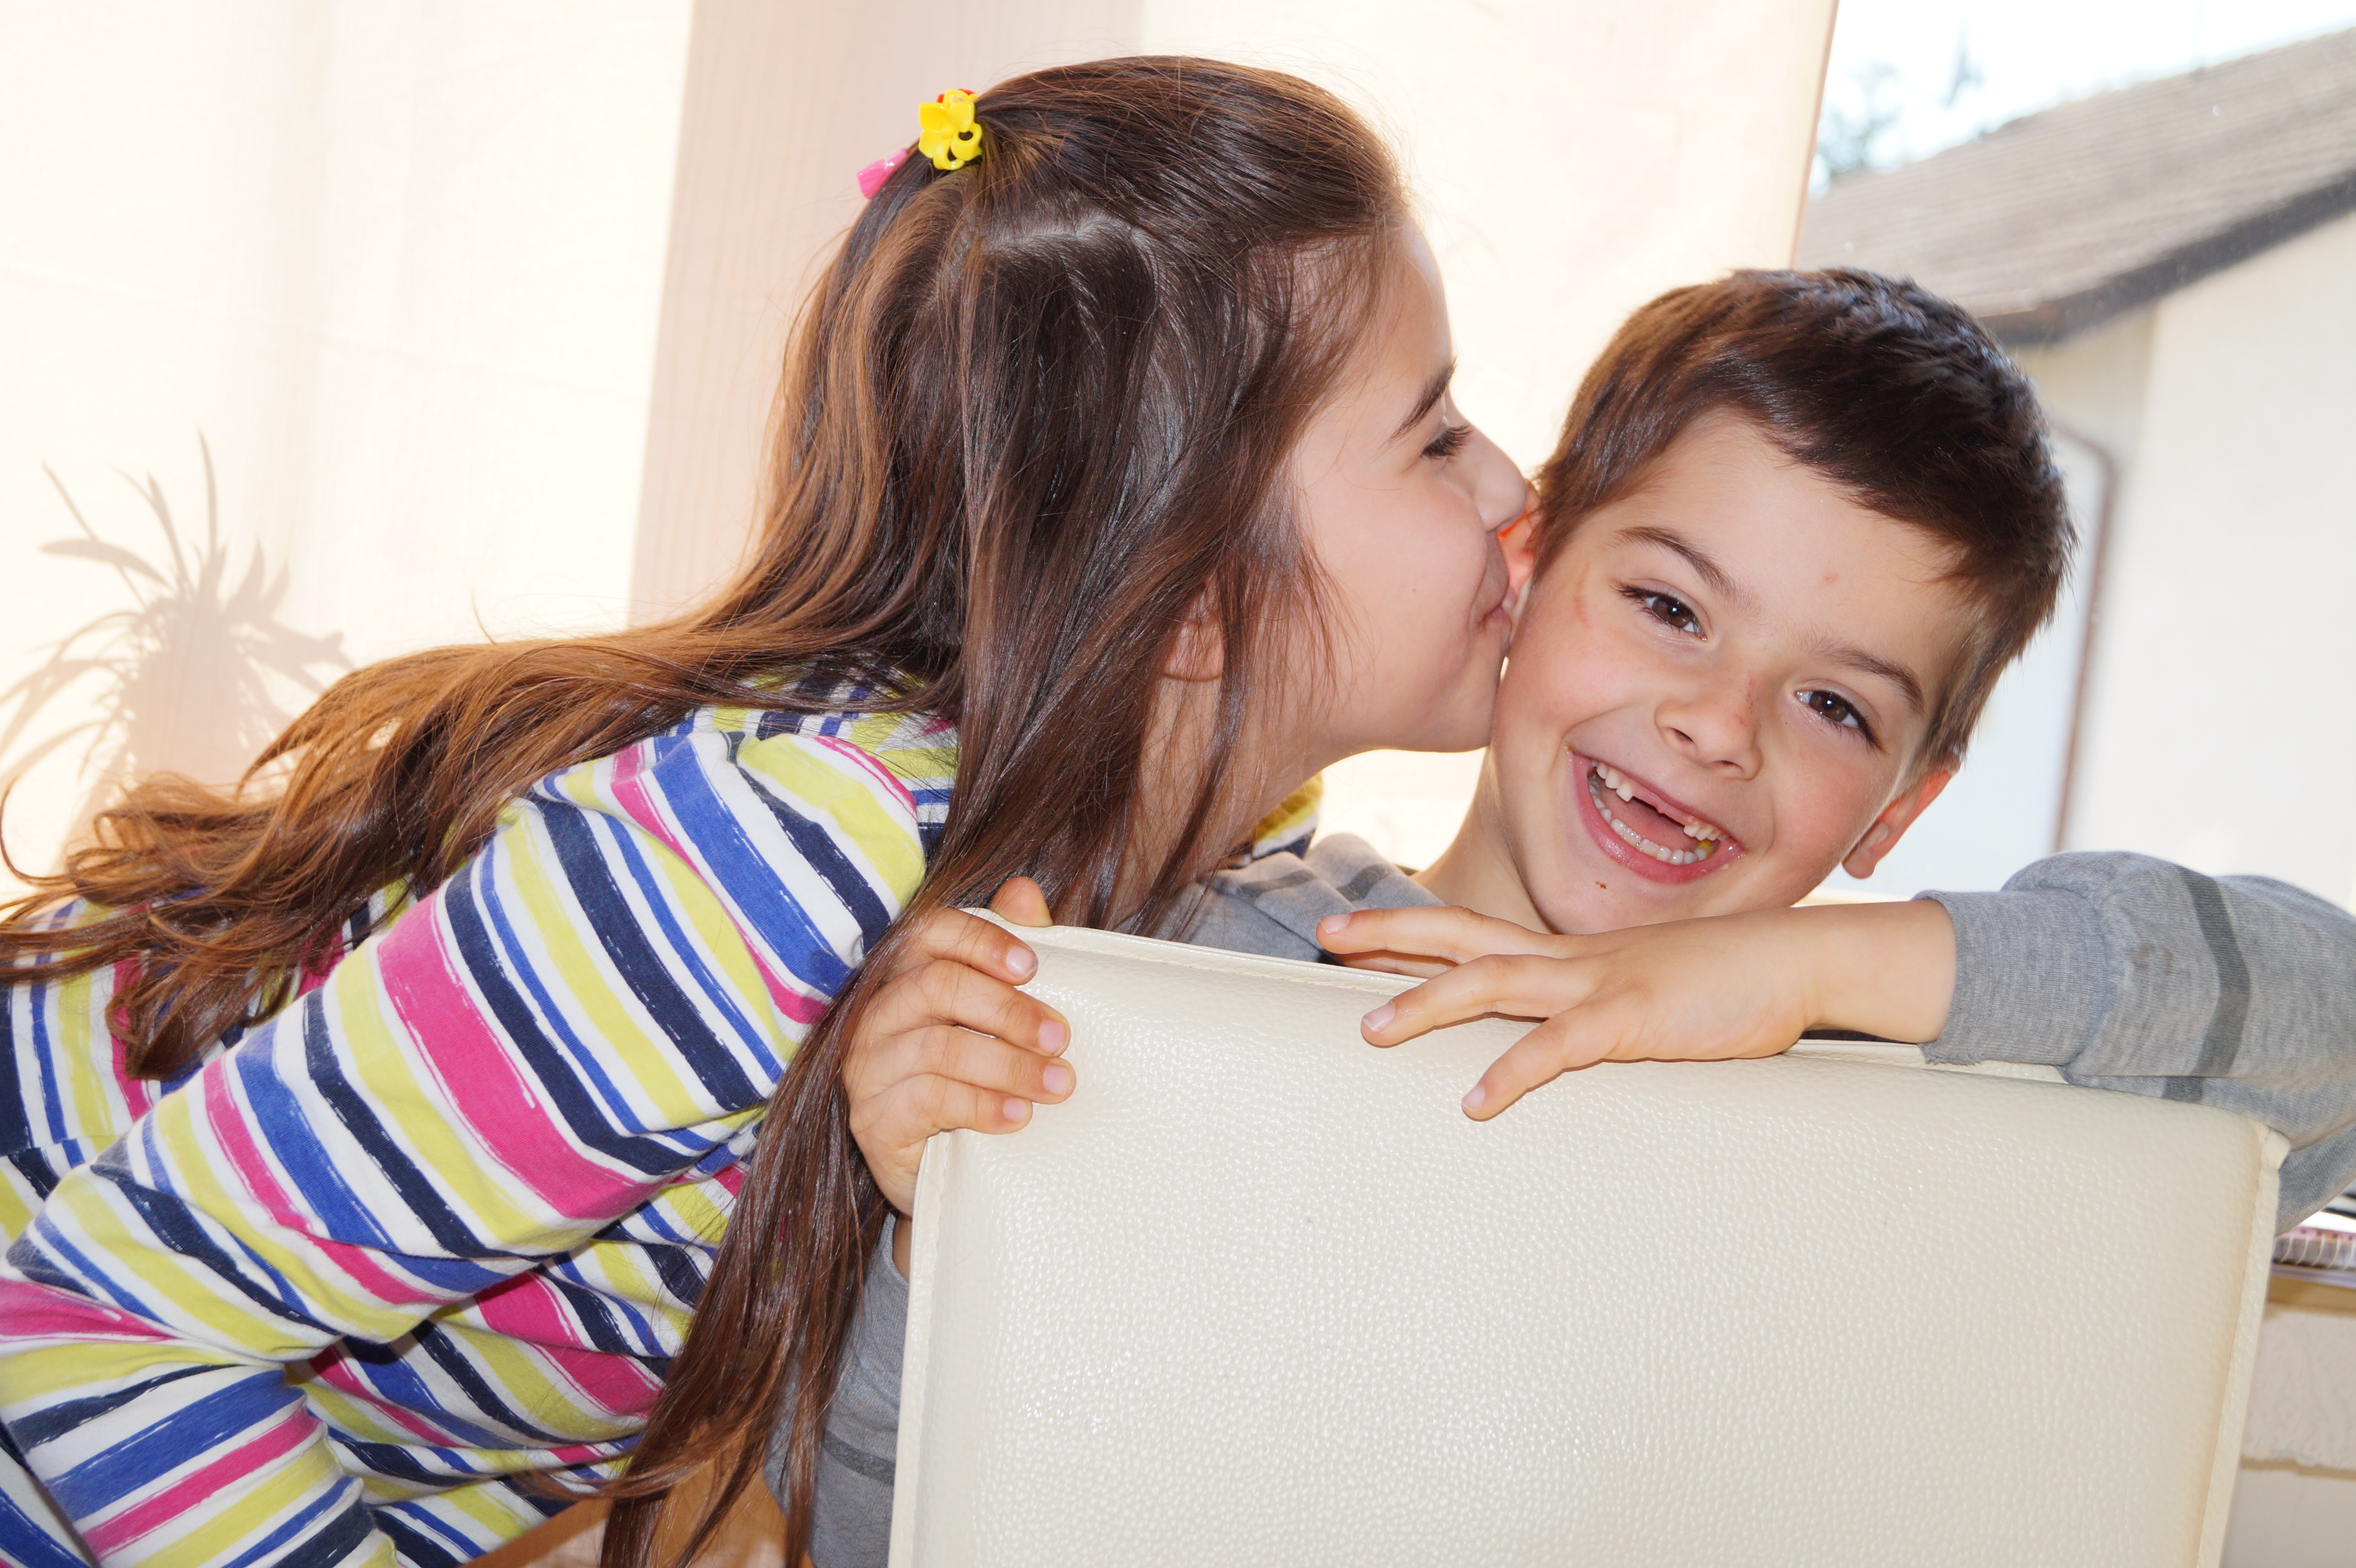
person, girl, love, kiss, child, childhood, smile, embrace, fun, elderly, feelings, siblings, sister, interaction, photo shoot, good luck brother, younger